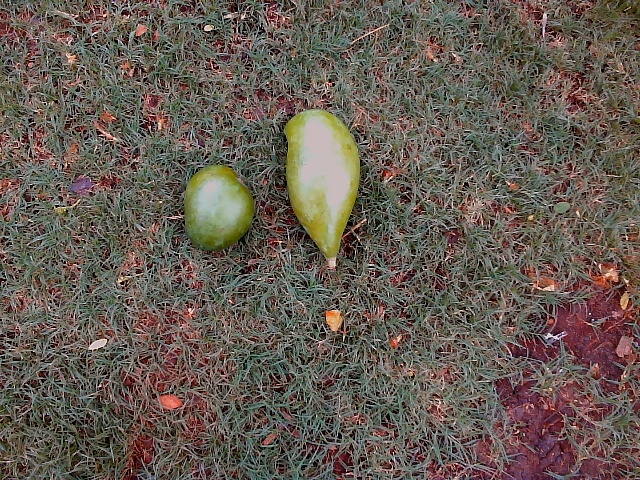
Label: Raw_Mango